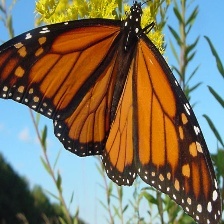
Species: MONARCH
Butterfly family (ImageNet category): monarch